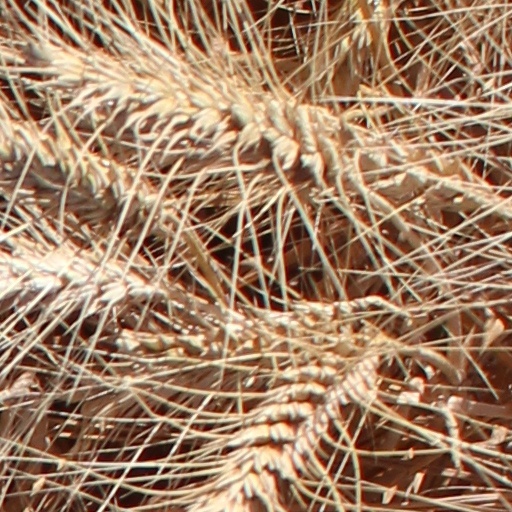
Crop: wheat